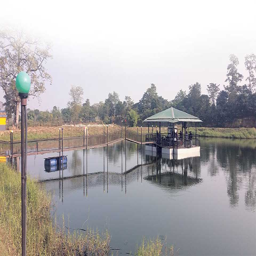
new resort offers fine dining in a pond